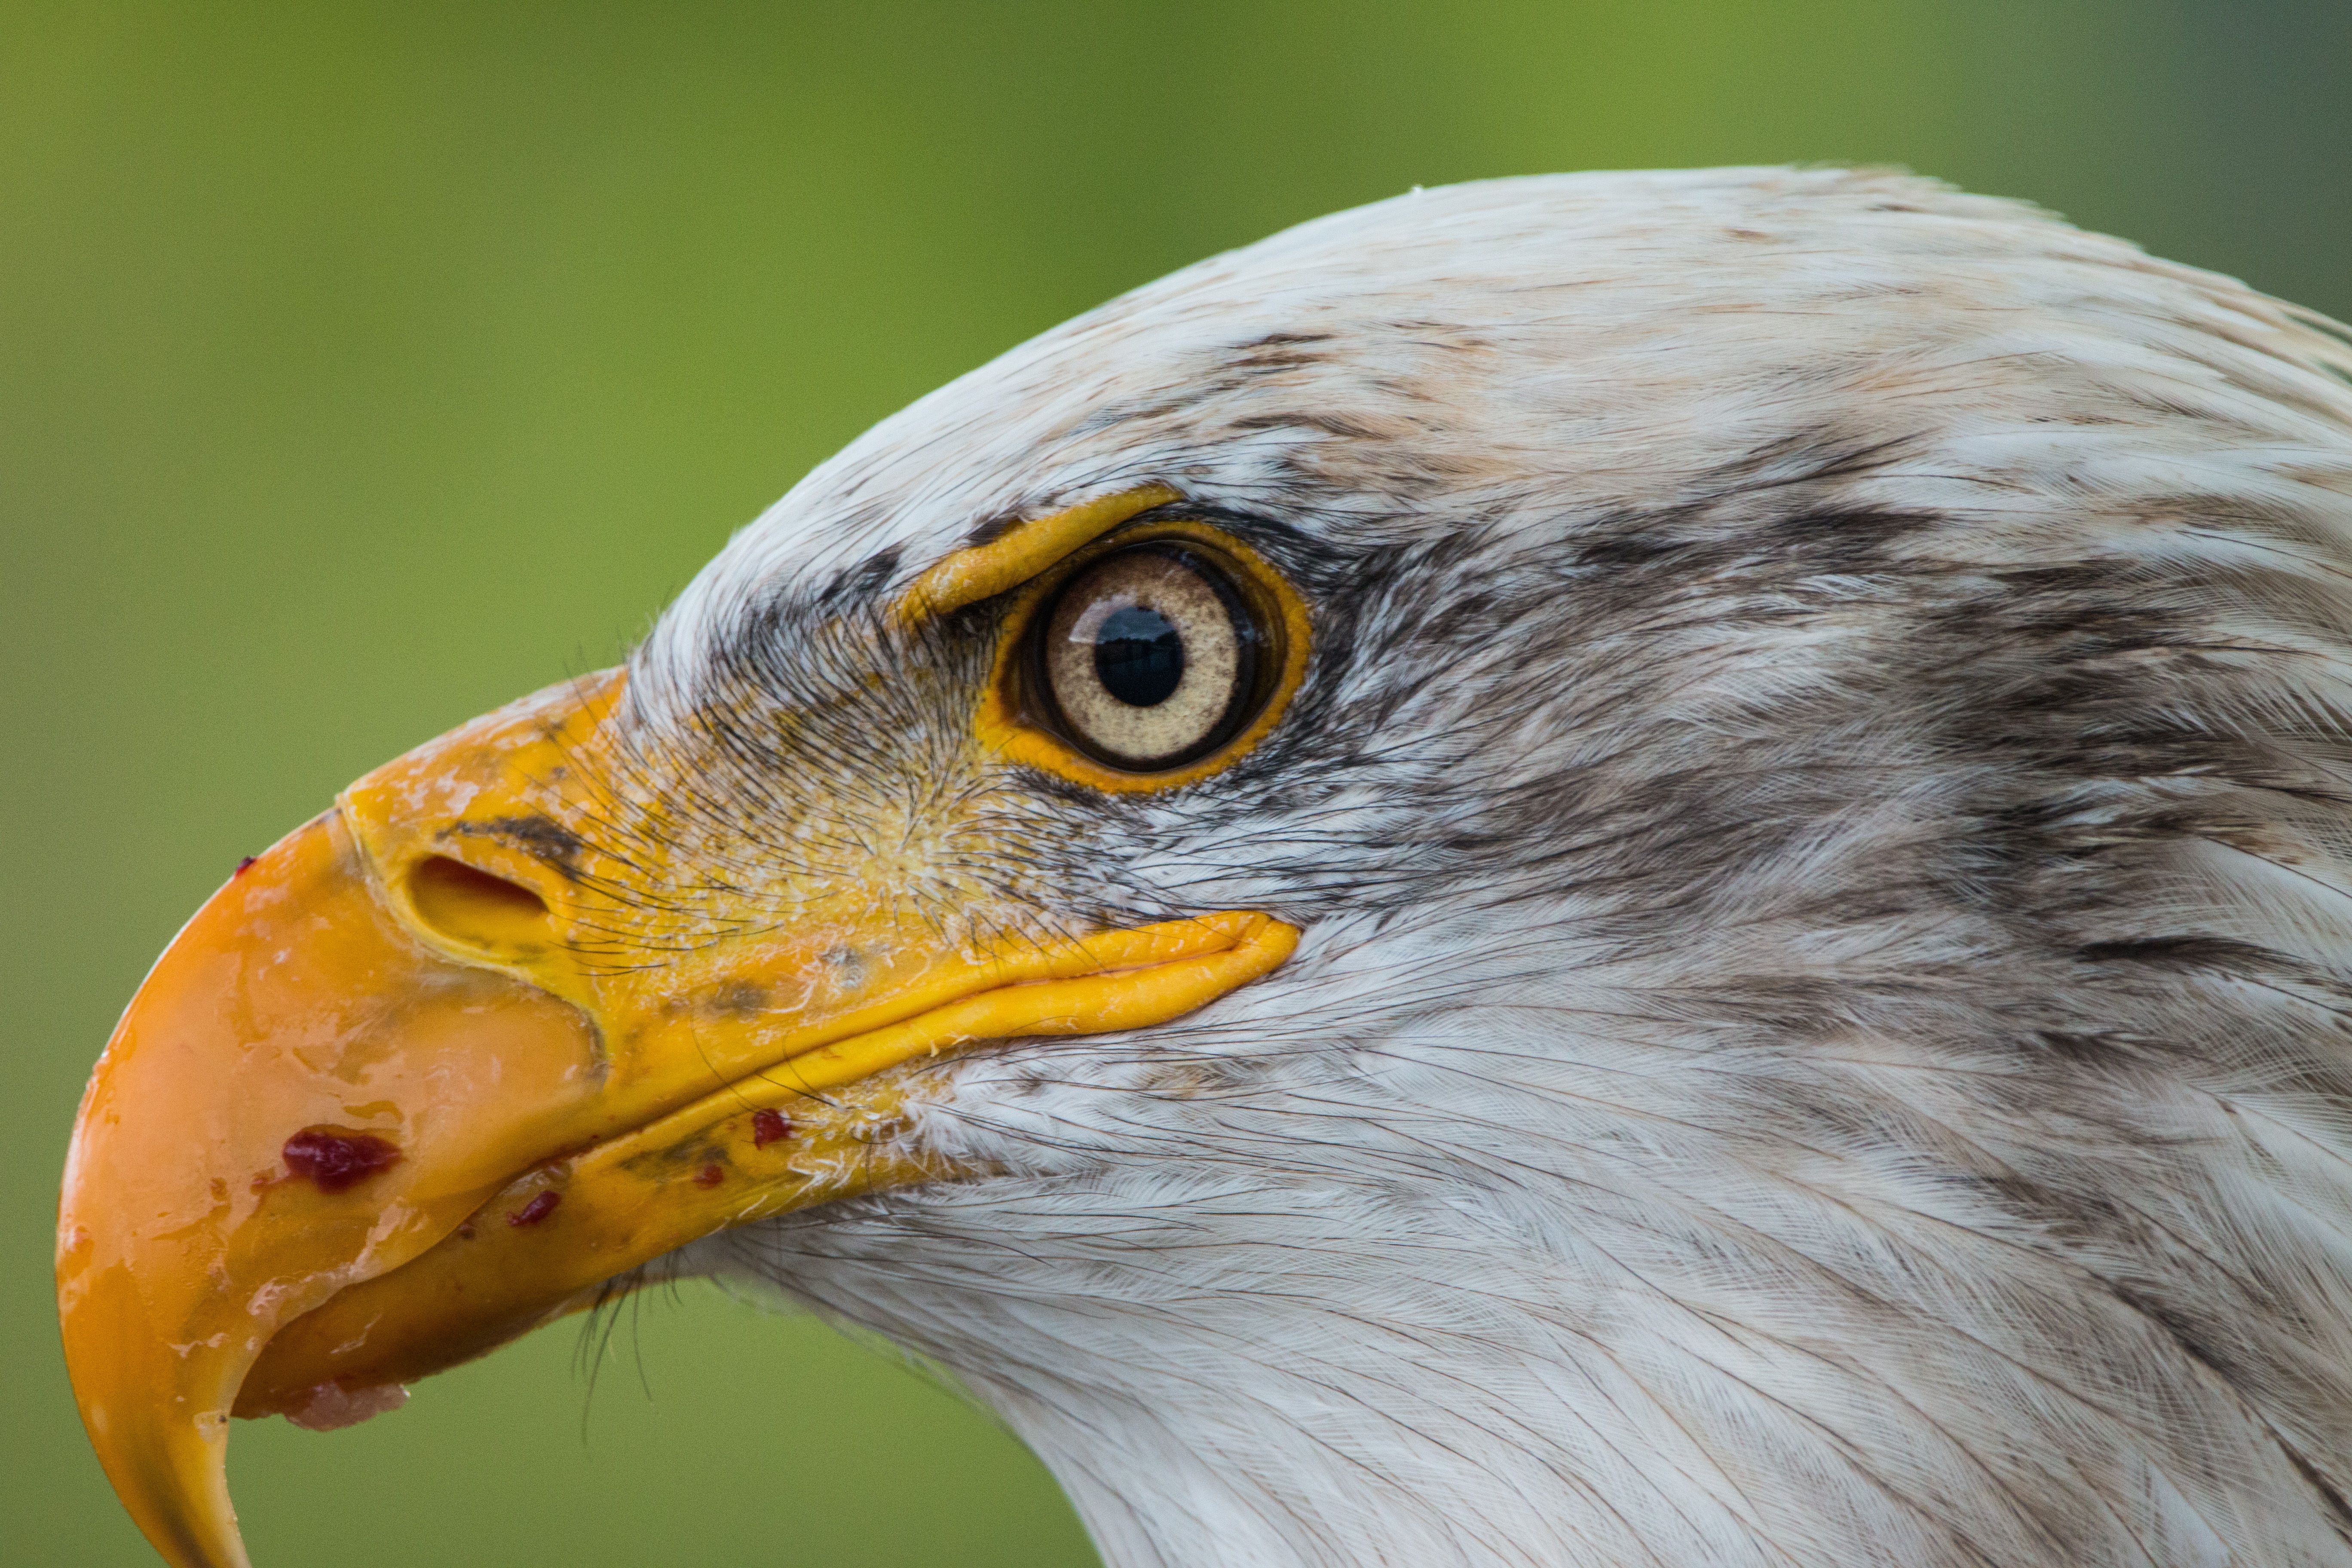
nature, bird, wing, wildlife, beak, usa, eagle, hawk, close, feather, fauna, raptor, majestic, plumage, bird of prey, bald eagle, close up, vertebrate, bill, falcon, falconry, adler, haliaeetus leucocephalus, white tailed eagle, coat of arms of bird, heraldic animal, sadek, bald eagles, accipitriformes